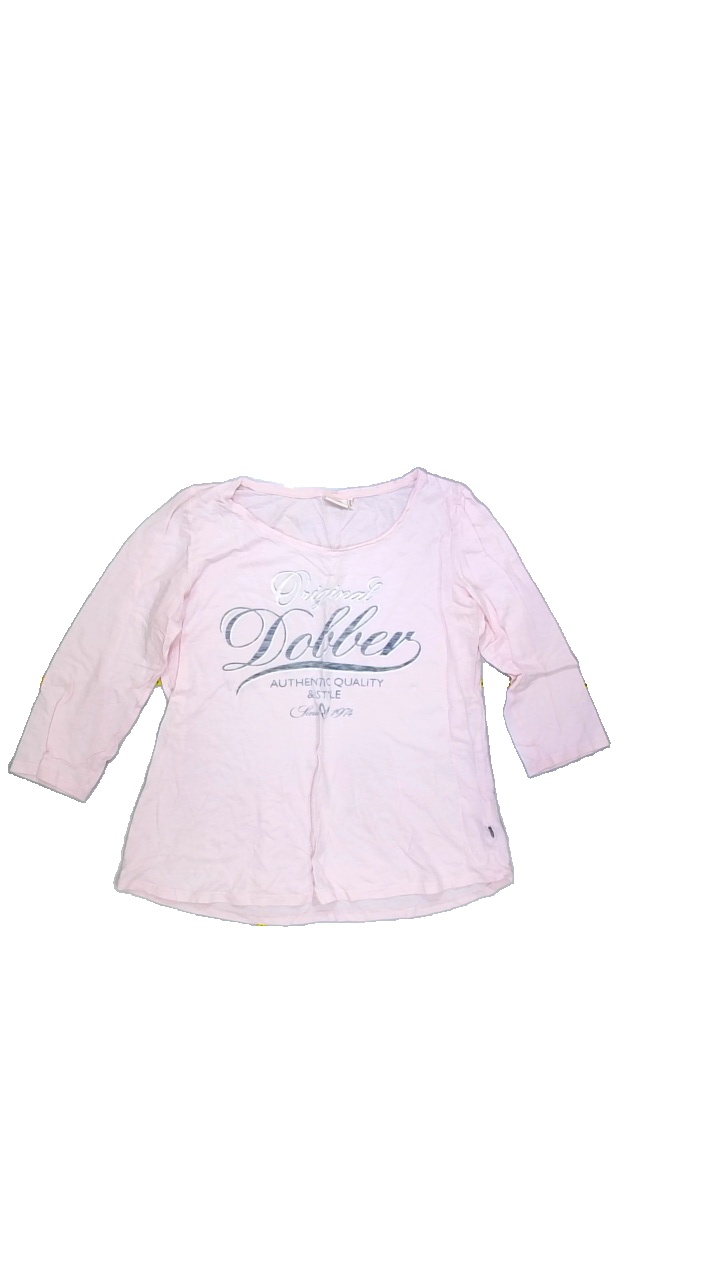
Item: Shirt (Ladies)
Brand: Dobber
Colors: Pink
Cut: Regular, C-collar
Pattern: Logo print
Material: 100%cotton
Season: All
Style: No trend
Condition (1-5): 2
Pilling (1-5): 4
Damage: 1
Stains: No
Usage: Export
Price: <50